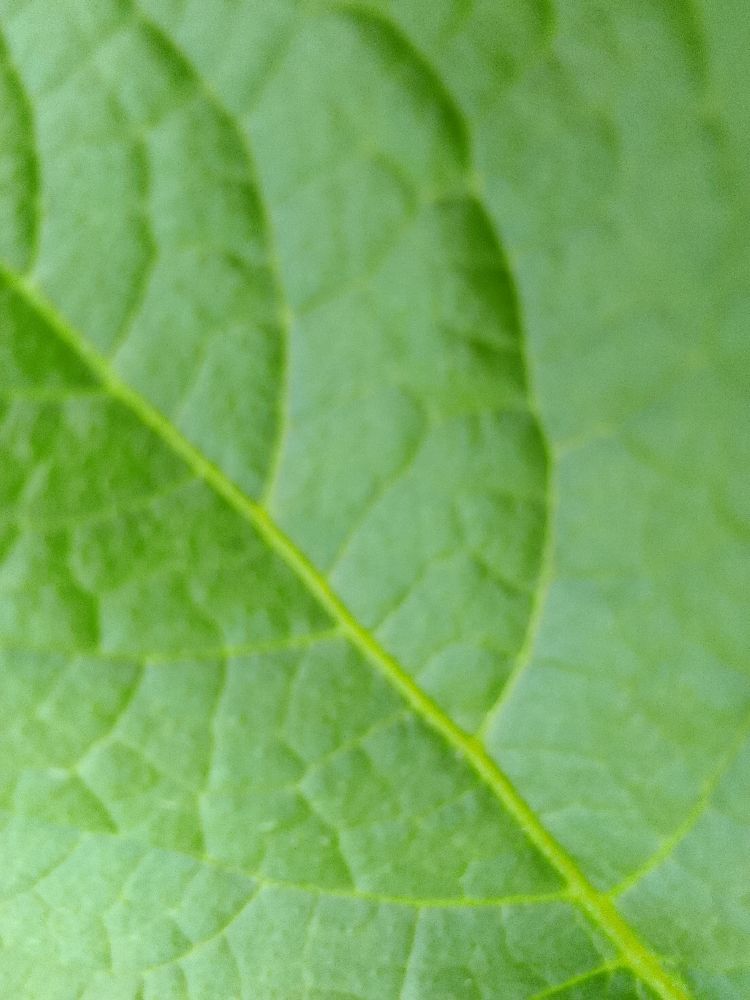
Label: Healthy